Airship

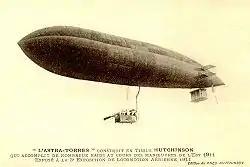
Astra-Torres airship No.1 at an air show in 1911

In July 1900, the Luftschiff Zeppelin LZ1 made its first flight. This led to the most successful airships of all time: the Zeppelins, named after Count Ferdinand von Zeppelin who began working on rigid airship designs in the 1890s, leading to the flawed LZ1 in 1900 and the more successful LZ2 in 1906. The Zeppelin airships had a framework composed of triangular lattice girders covered with fabric that contained separate gas cells. At first multiplane tail surfaces were used for control and stability: later designs had simpler cruciform tail surfaces. The engines and crew were accommodated in "gondolas" hung beneath the hull driving propellers attached to the sides of the frame by means of long drive shafts. Additionally, there was a passenger compartment (later a bomb bay) located halfway between the two engine compartments.